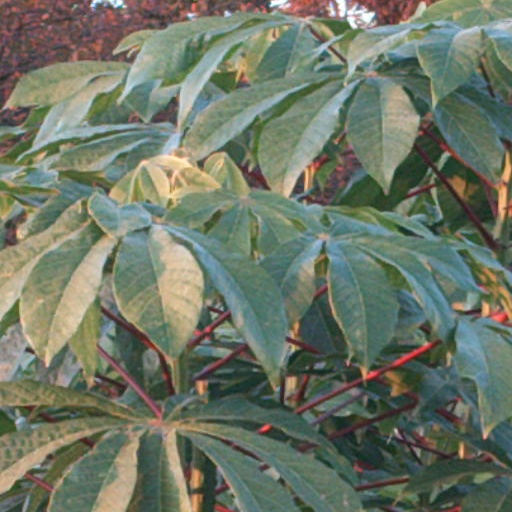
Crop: cassava